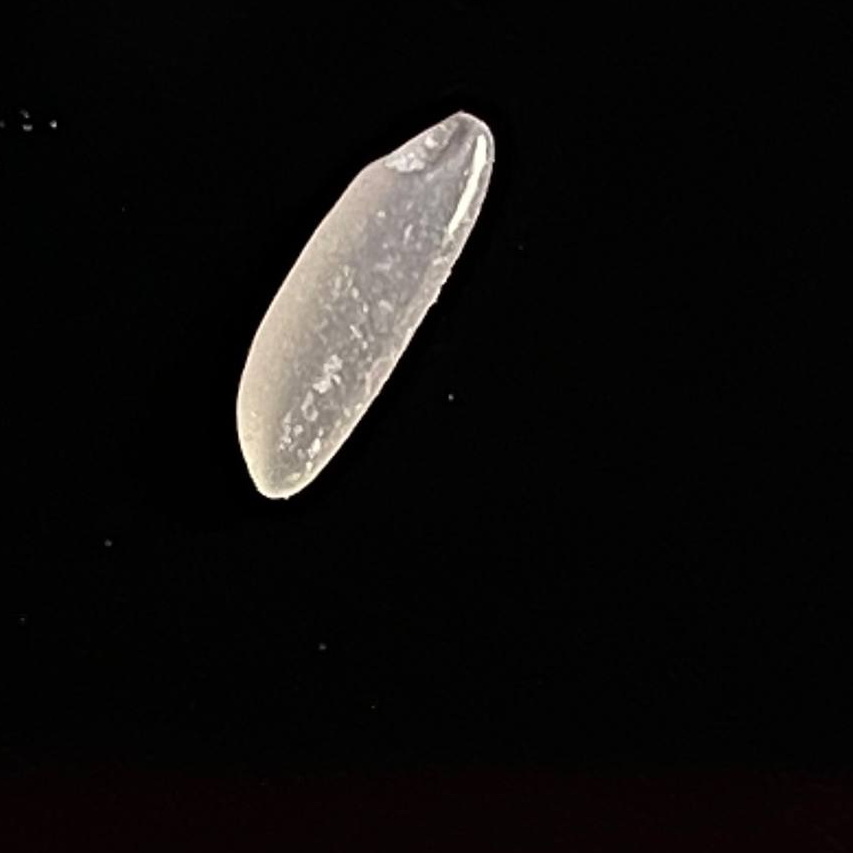
Rice variety: Katarivog